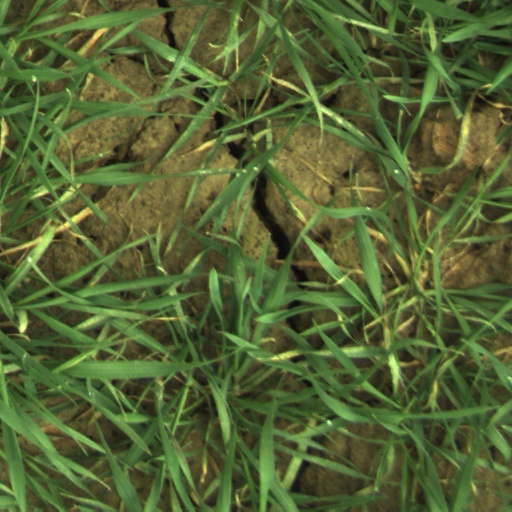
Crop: wheat